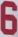
Number: 6